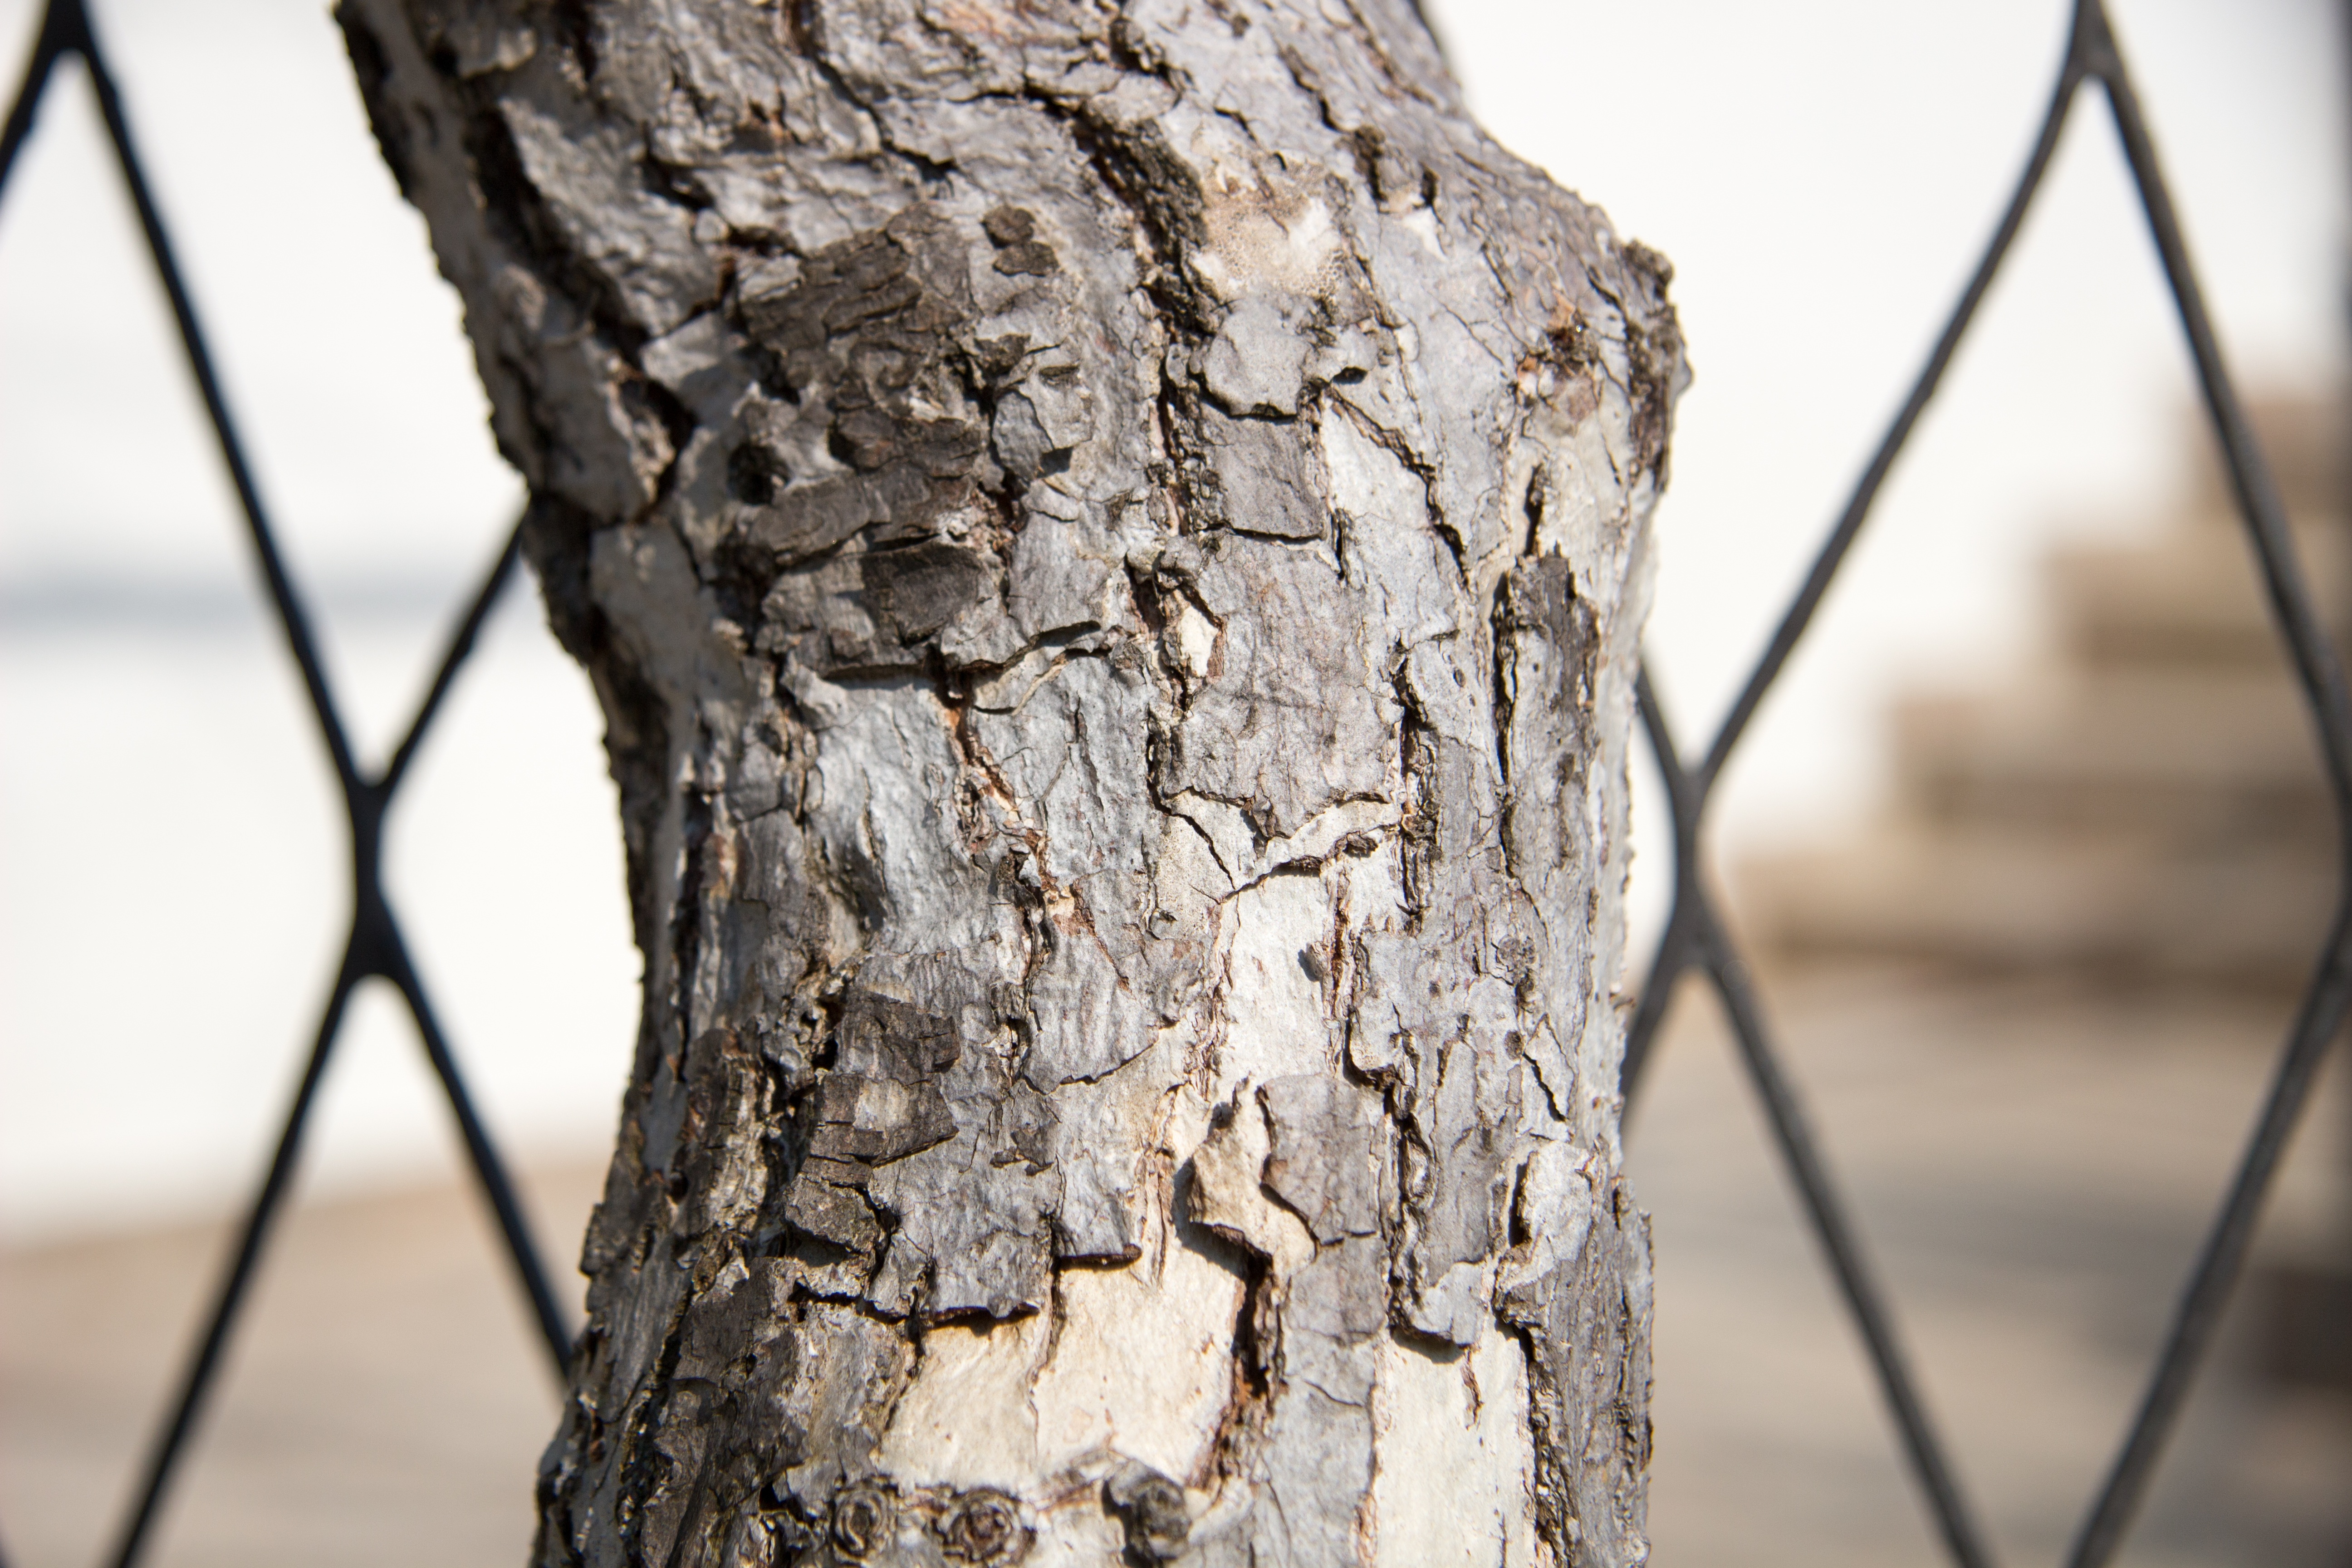
tree, nature, forest, branch, winter, plant, wood, leaf, stump, trunk, old, summer, sadness, spring, soil, season, twig, close up, fallen tree, tree stump, in the forest, annual rings, wood background, old age, macro photography, plant stem, woody plant